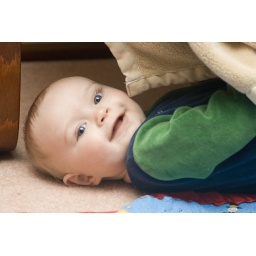
Colin likes playing with a towel that we have over a chair that Jersey likes to sleep in. 4/29/08